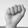
ASL letter: A